Answer in natural language. Which object is closer to the camera taking this photo, black leather armchair or gray rectangle sofa? Choose between the following options: gray rectangle sofa or black leather armchair
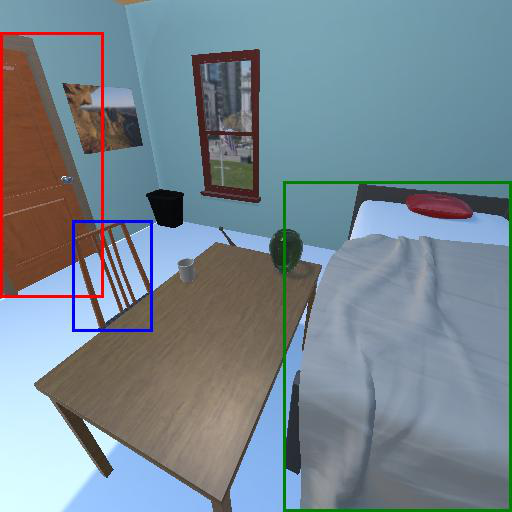
<answer>black leather armchair</answer>